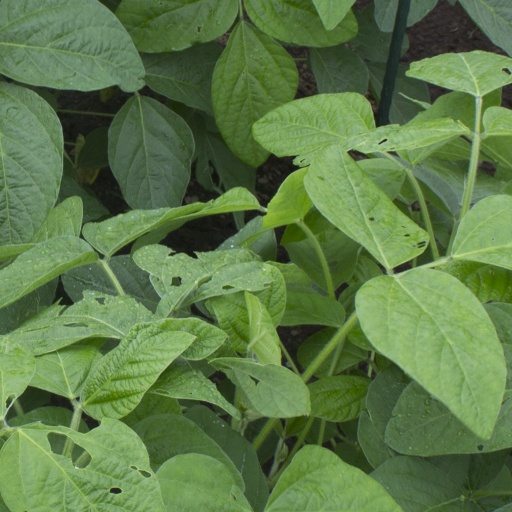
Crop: soybean